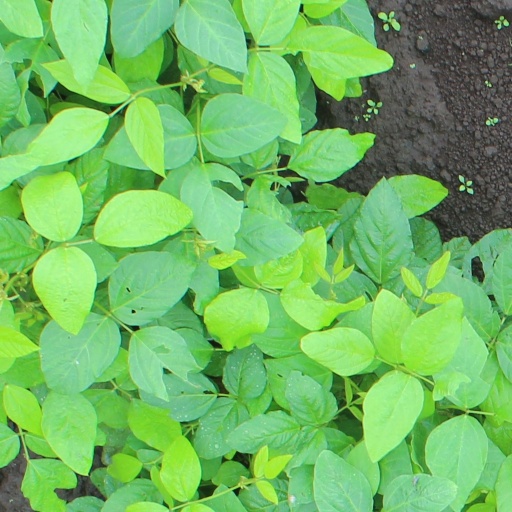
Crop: soybean